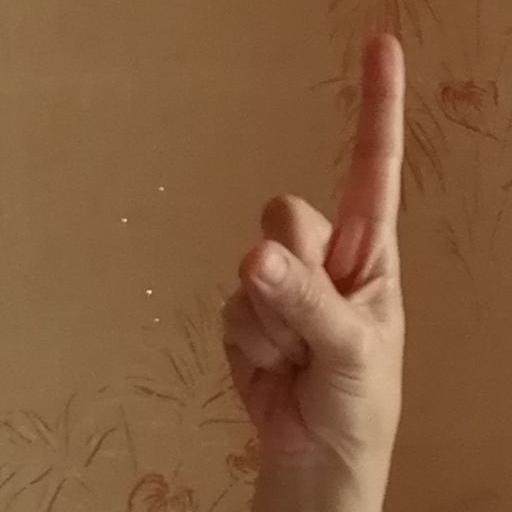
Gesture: one